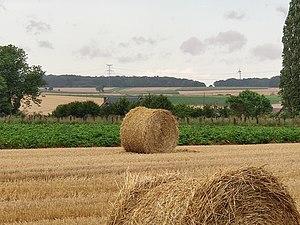
Mailly-Maillet
Mailly-Maillet est une commune française située dans le département de la Somme en région Hauts-de-France.